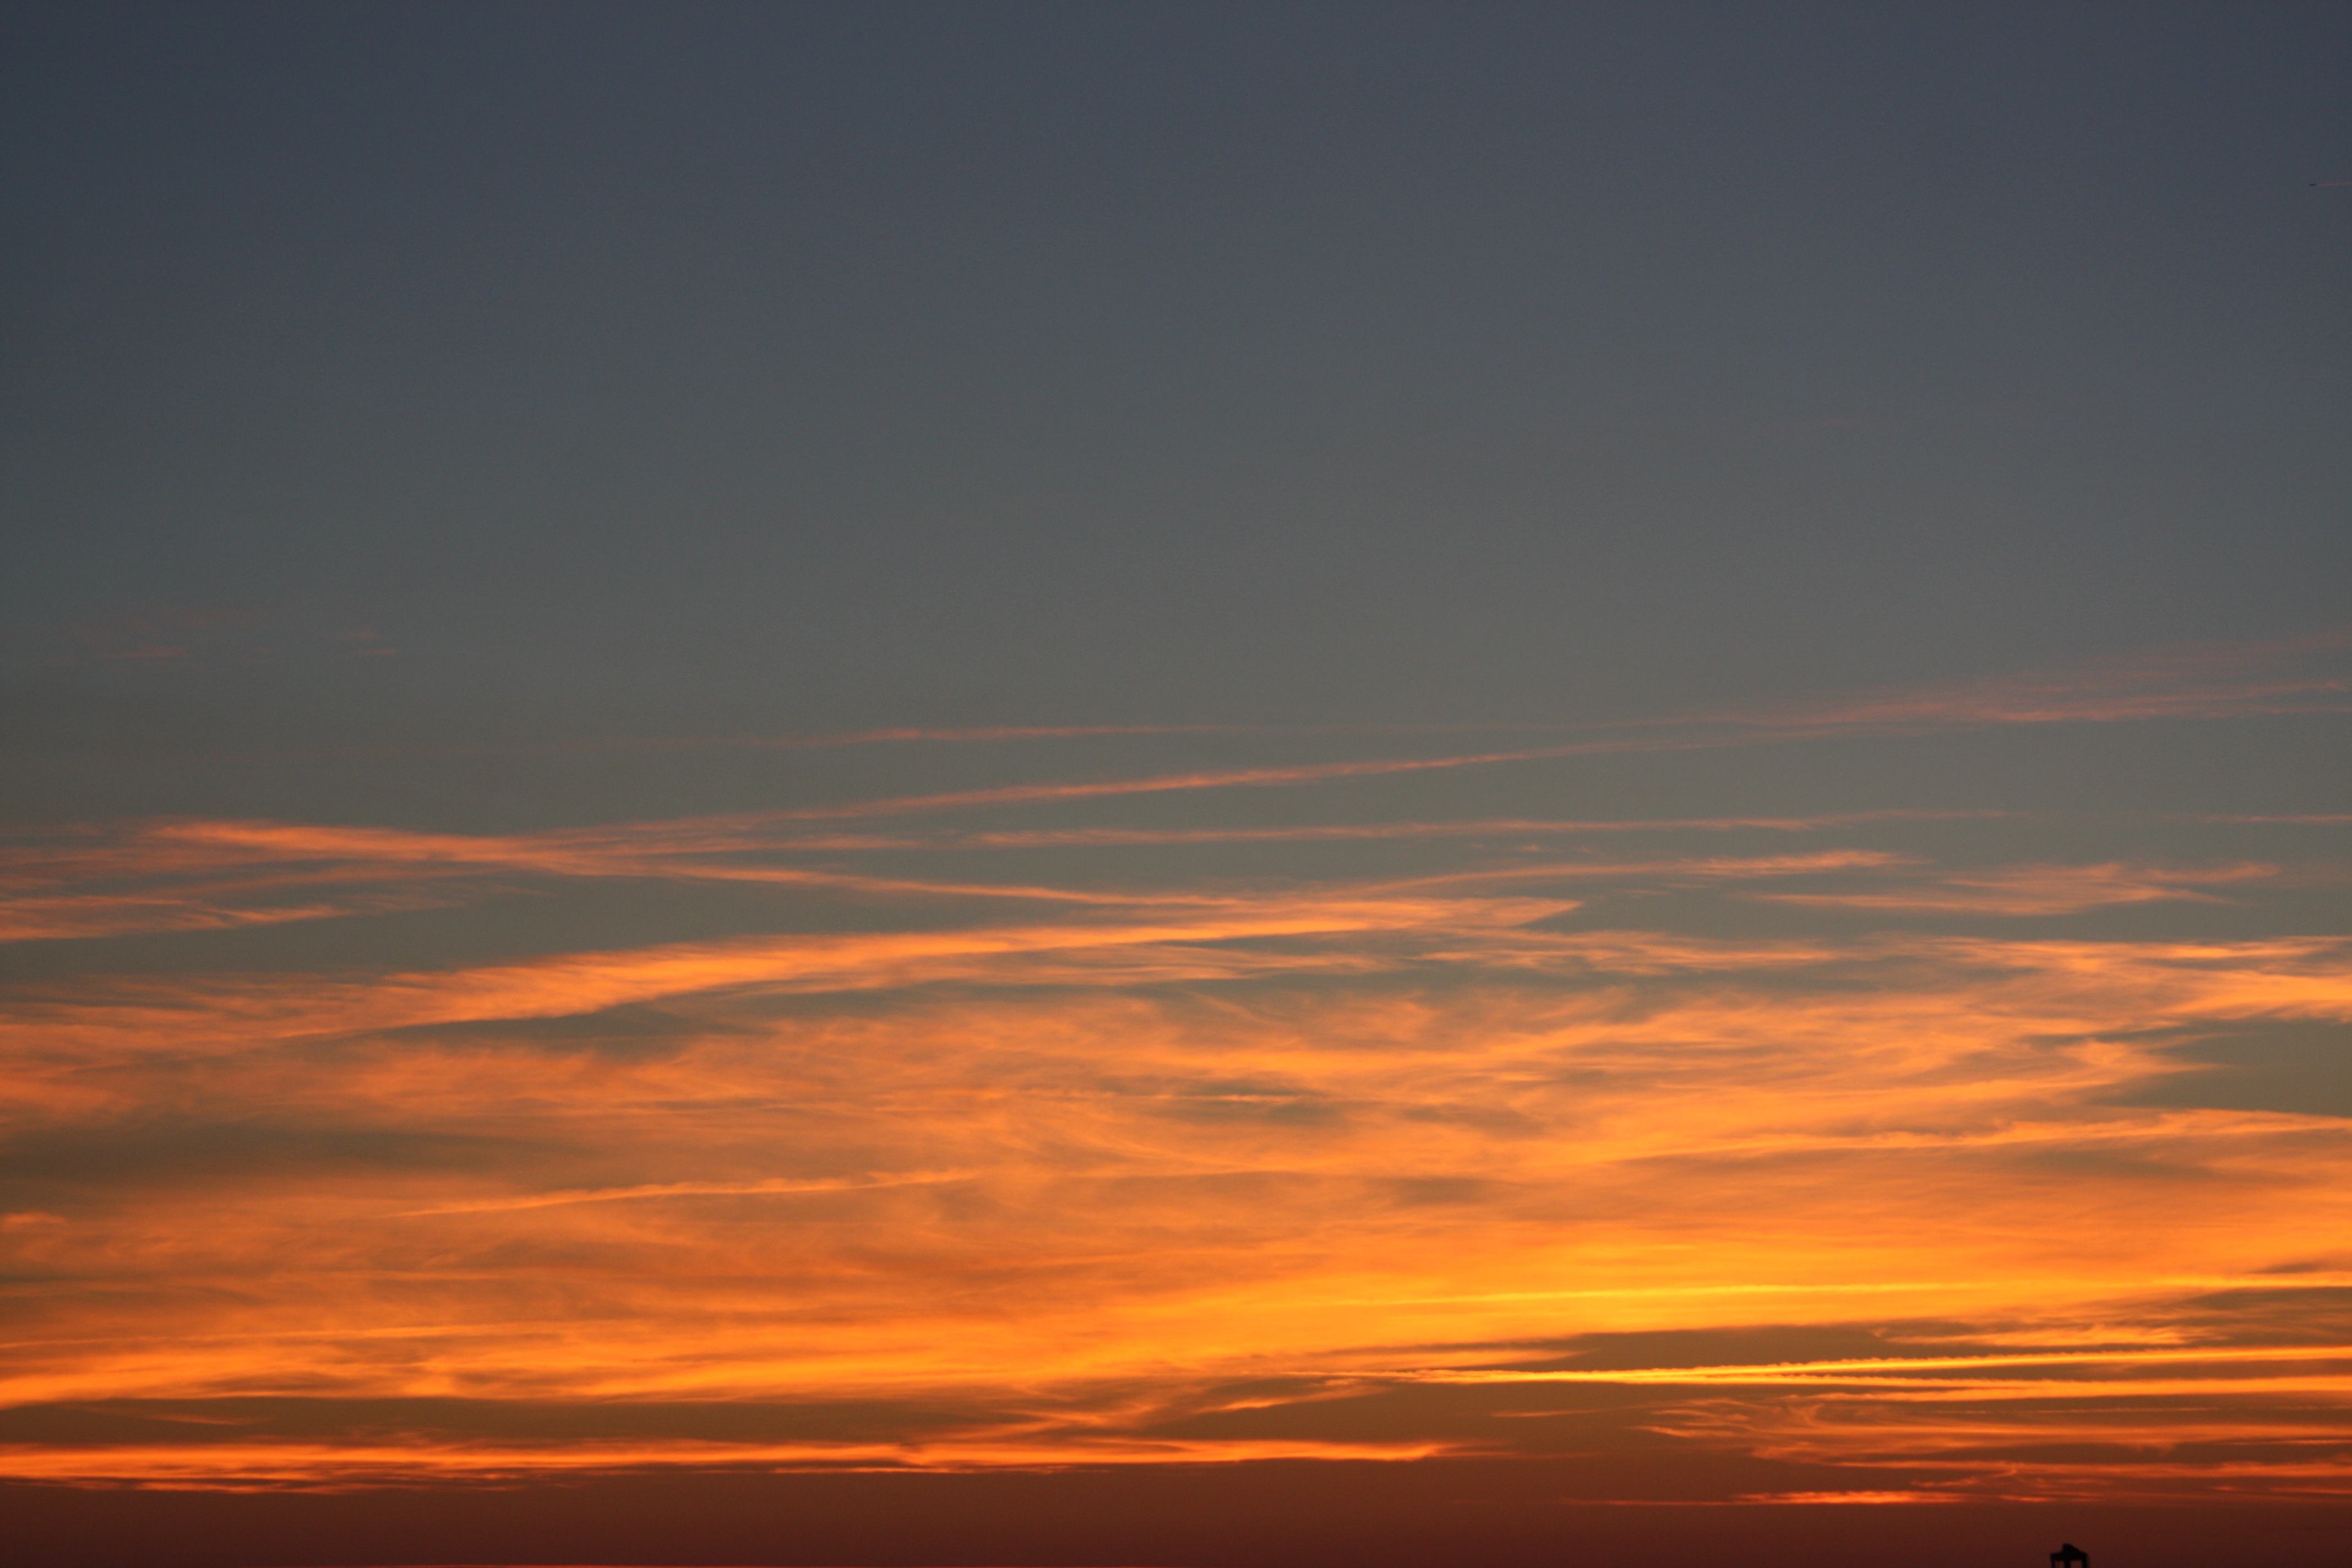
sea, horizon, cloud, sky, sunrise, sunset, morning, dawn, atmosphere, dusk, evening, clouds, afterglow, red sky at morning